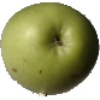
Label: apple_granny_smith